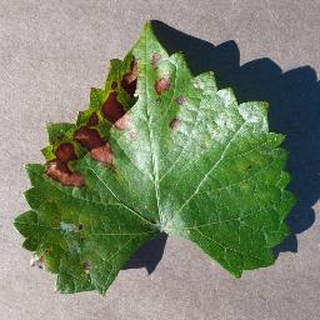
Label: grape_esca_black_measles